Childhood Memories (book)

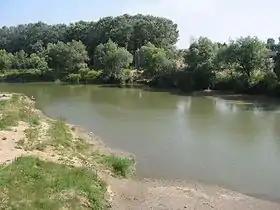
The Siret River, which runs across Moldavia

The second section opens with another nostalgic soliloquy, which famously begins with the words: "I wouldn't know what other people are like, but for myself, when I start thinking about my birthplace, Humulești, about the post holding the flue of the stove, round which mother used to tie a piece of string with tassels at the end of it, with which the cats played till they plopped, the earthen ledge of the stove that I used to cling to when I was learning to walk with my head held high, the place on top of the stove where I used to hide when we children played at hide-and-seek, as well as other games and delights full of childlike fun and charm, I seem to feel my heart pound with joy even to this moment!" The text goes on to recount his mother's superstitious beliefs, which he himself had come to share. Following Smaranda's indication, Nică believed that blond-haired boys such as himself could invoke sunny weather by playing outside on a rainy day, that various dangers could be cursed away, and that marking the human body with soot or mud meant protection against the evil eye. The narrator also mentions his regret at not having shown his mother his full appreciation, and refers to childhood as "the merry age".